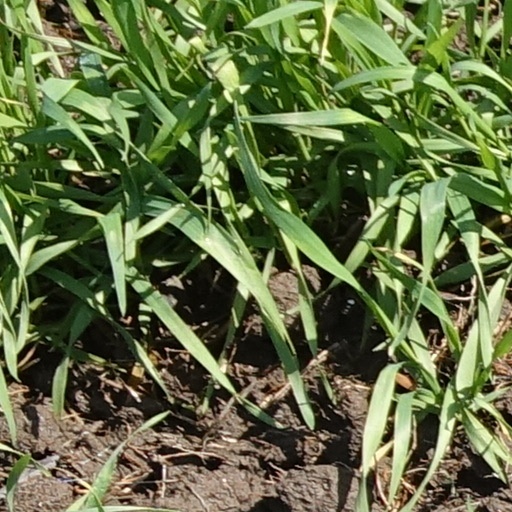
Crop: wheat